History of Jordan

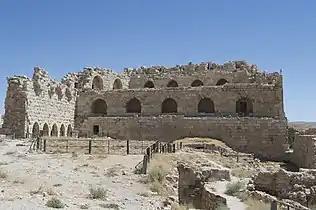
The Kerak Castle, used by the Majalis for centuries

The tension between Hamdan and Jaudat escalated to a breaking point when Jaudat's oppressive demands led to a revolt, sparked by an incident where a tribesman was forced to substitute for an ox in plowing fields. This revolt, smoldering over two decades, eventually led to Hamdan's death. His sons, however, continued the struggle, leveraging the Mihdawiya Amir's controversial attempt to forcibly marry the daughter of a Christian priest from Al Fheis. This situation presented an opportunity for the Adwan to strategically intervene by allying with the Al Ajarmah tribe and setting a trap for Jaudat under the guise of a reconciliatory wedding feast in Al Fheis. The resulting ambush was deadly; Jaudat and several of his men were killed, a pivotal moment still commemorated by Al Mihdawi's tree in the village.